Jaguar XJ220

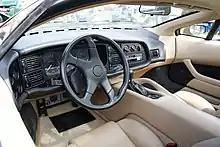
Interior

The production version of the XJ220 used a twin-turbocharged V6 engine, which was given the designation "Jaguar/TWR JV6" Jaguar JRV-6 engine . This engine, which replaced the Jaguar V12 engine featured in the concept car, was a heavily redesigned and significantly altered version of the Austin Rover V64V V6 engine. The decision to change the engine was based on engine weight and dimensions, as well as environmental emission considerations. Use of the shorter V6 engine design allowed the wheelbase of the XJ220 to be shortened and its weight to be reduced; the V12 engine was definitively ruled out when it was determined it would have difficulty at simultaneously meeting emissions legislations.